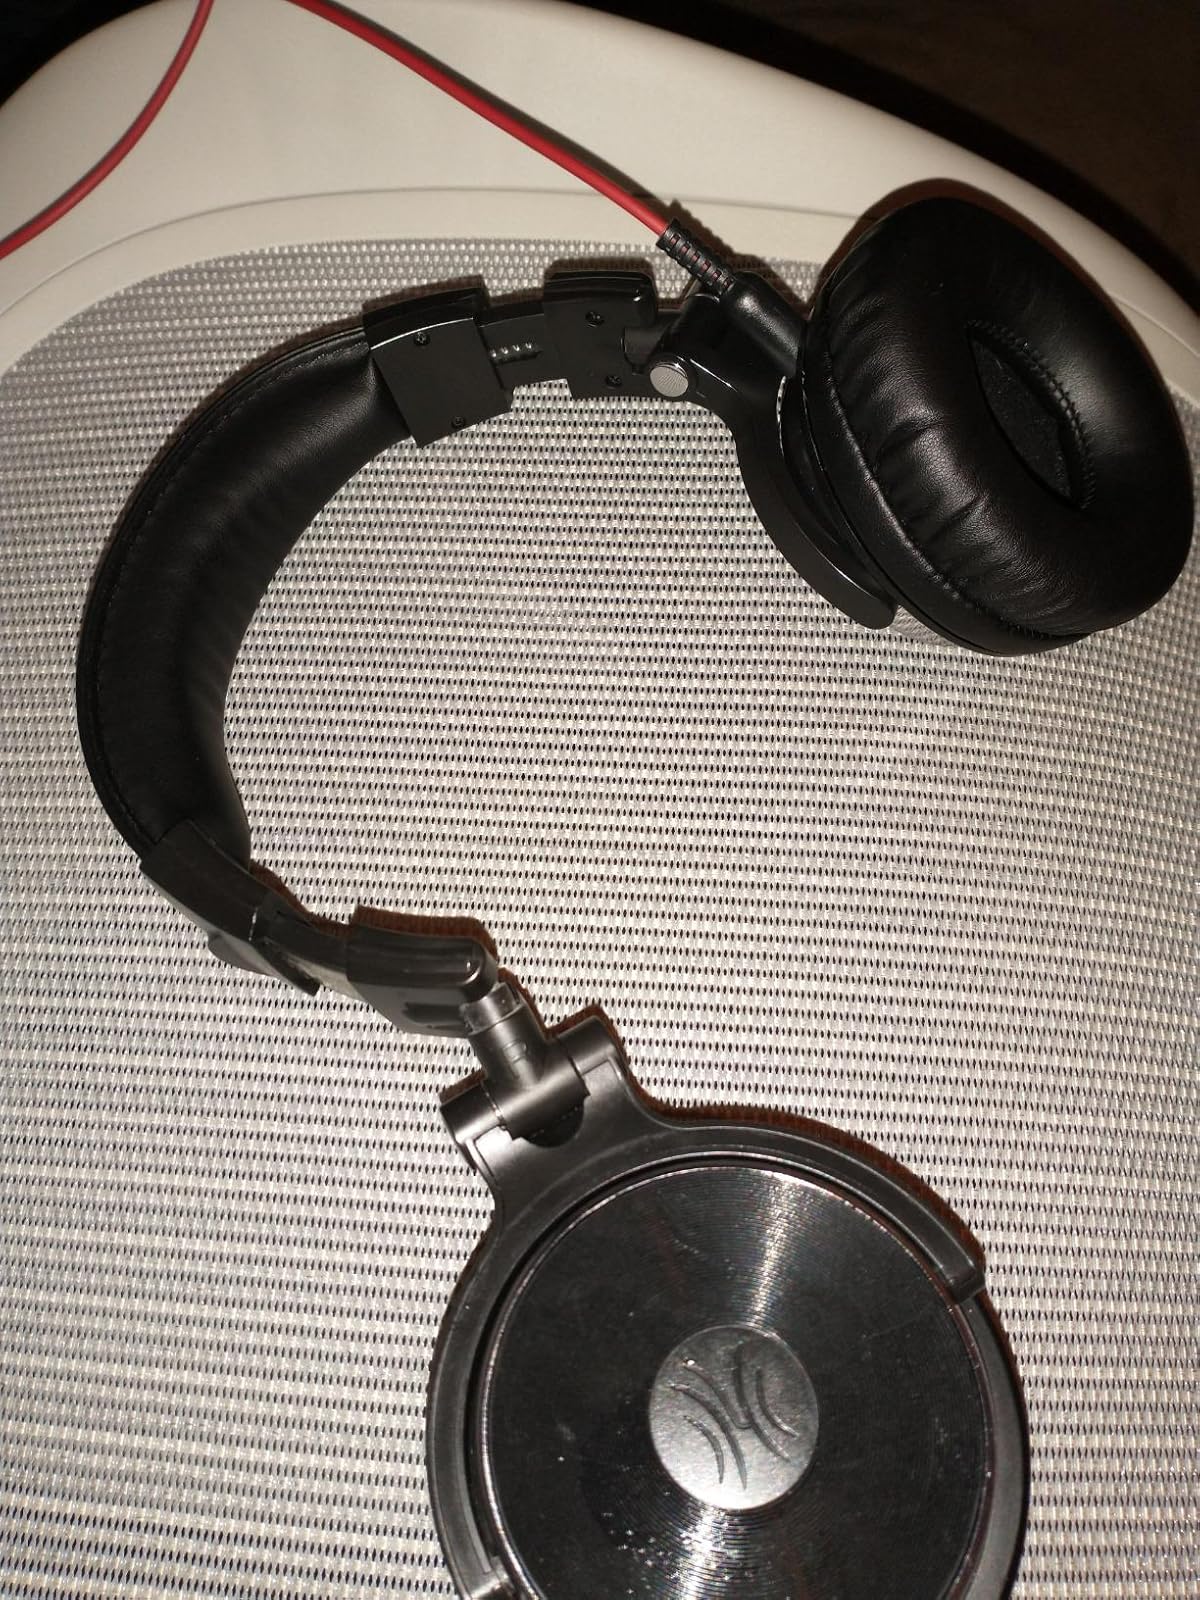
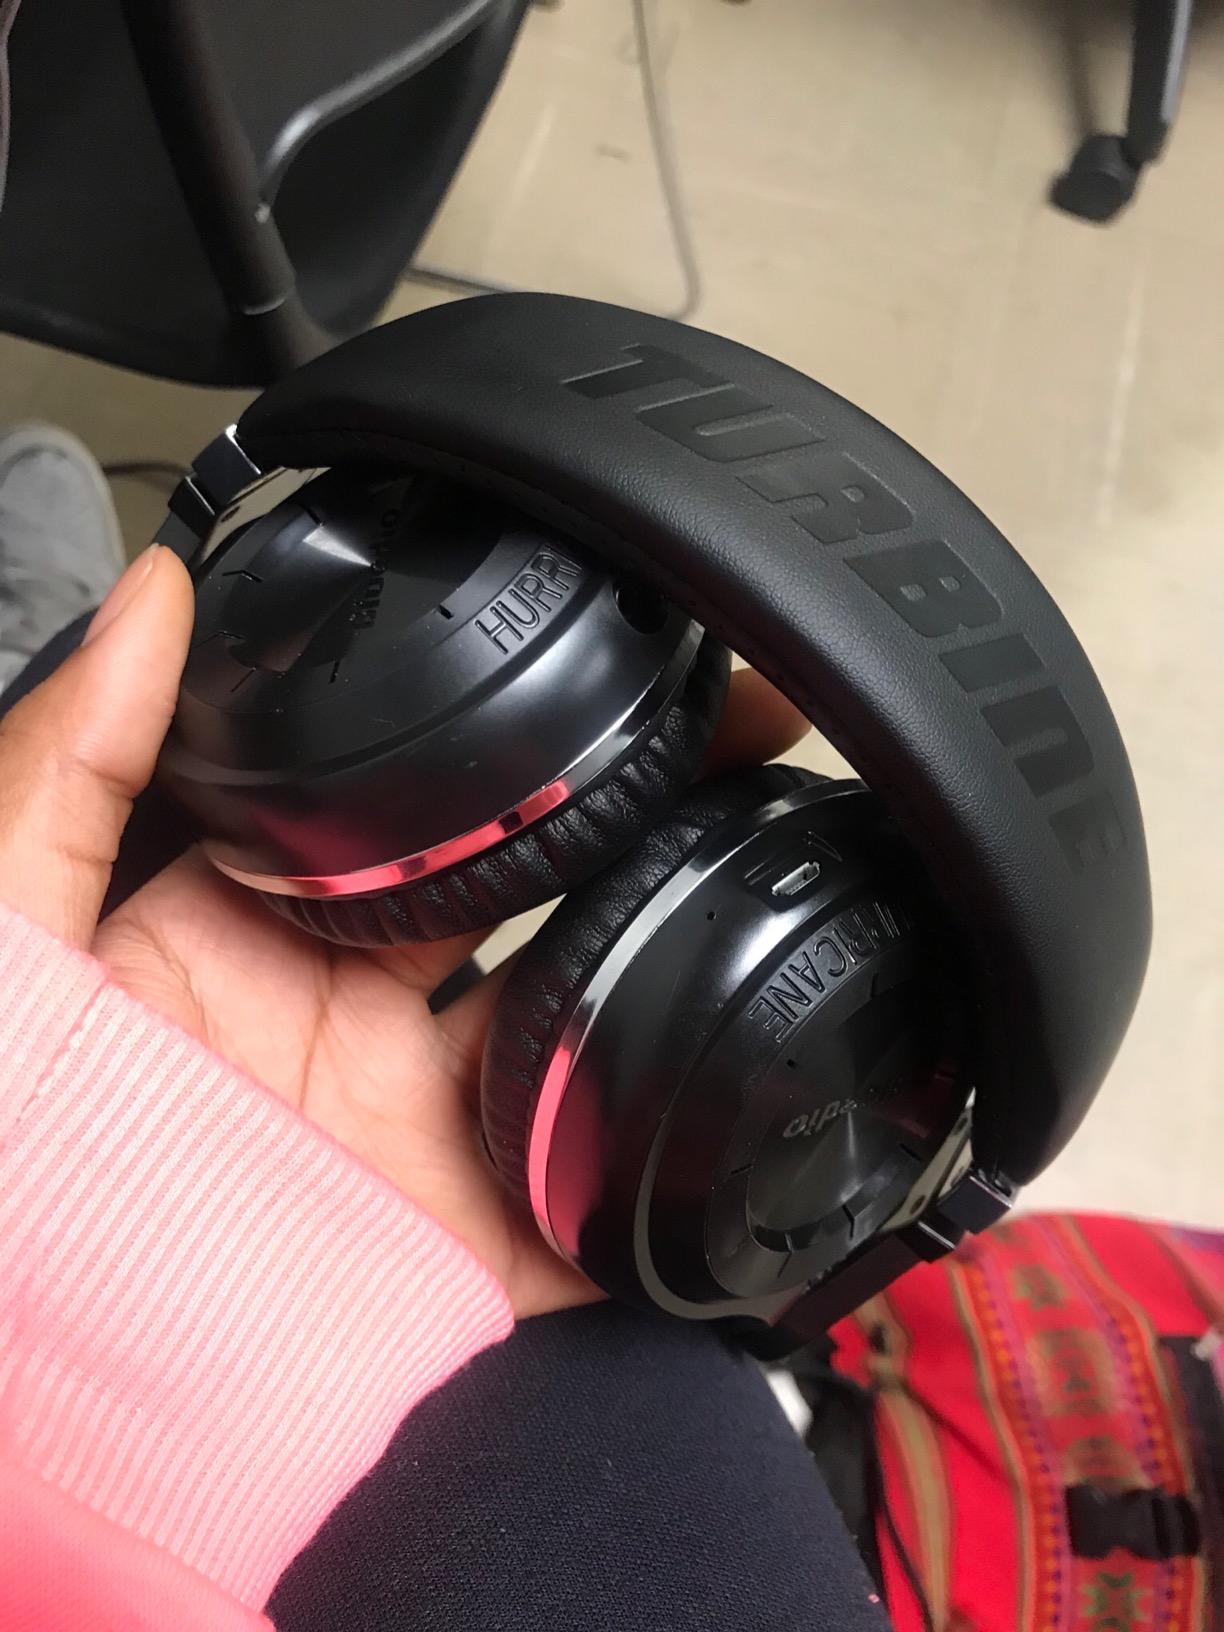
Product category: headphones
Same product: no